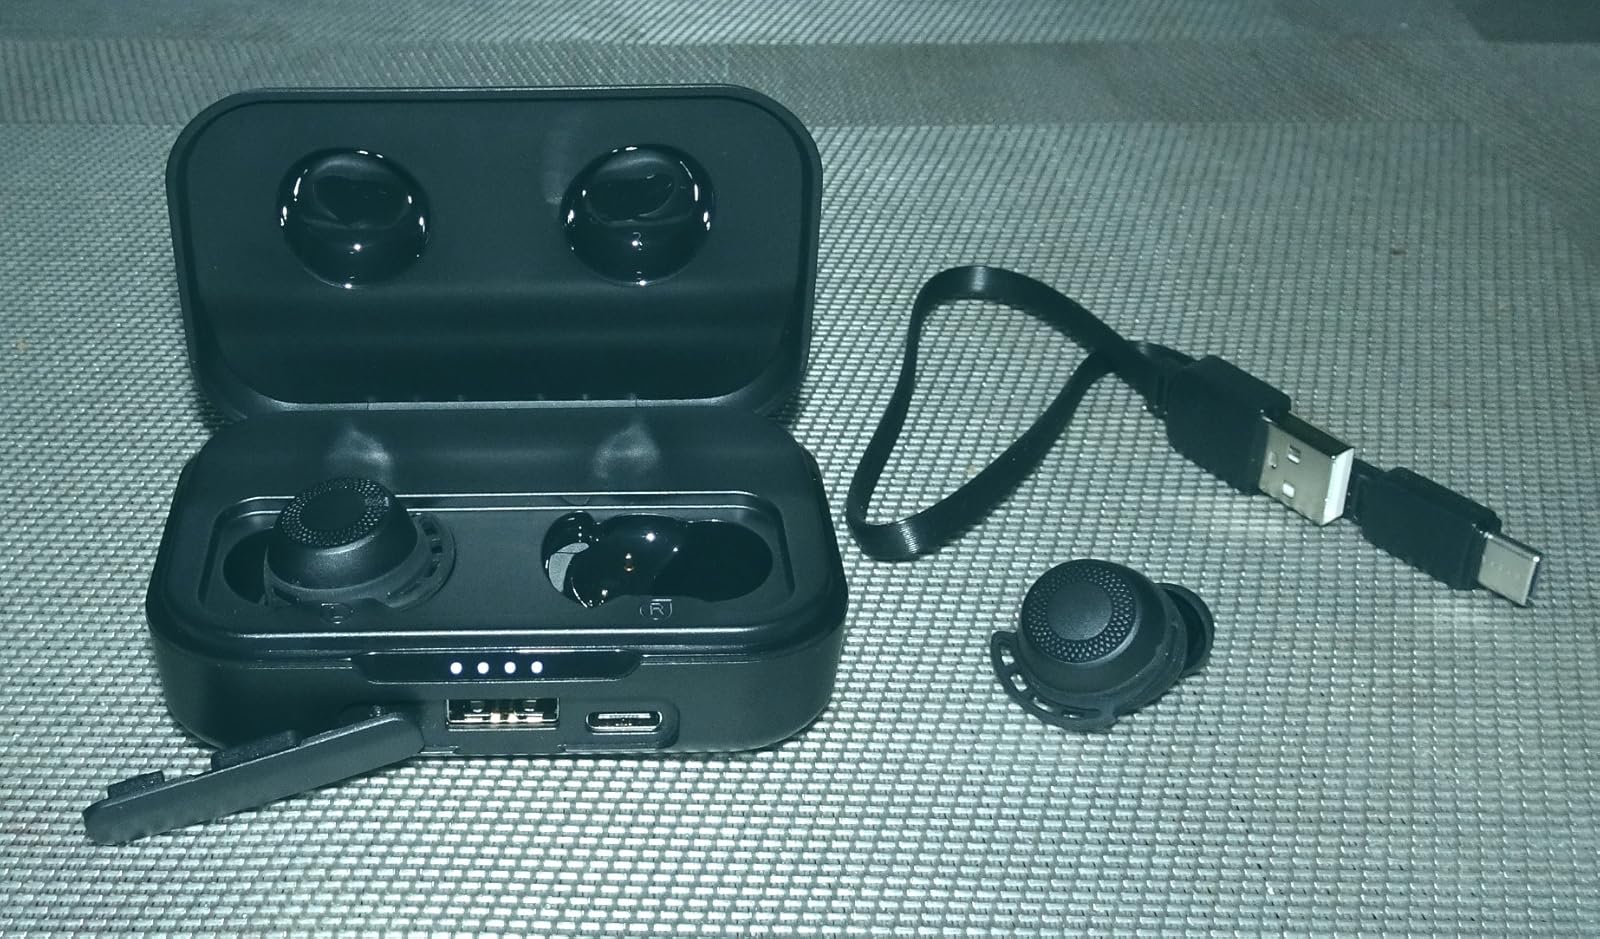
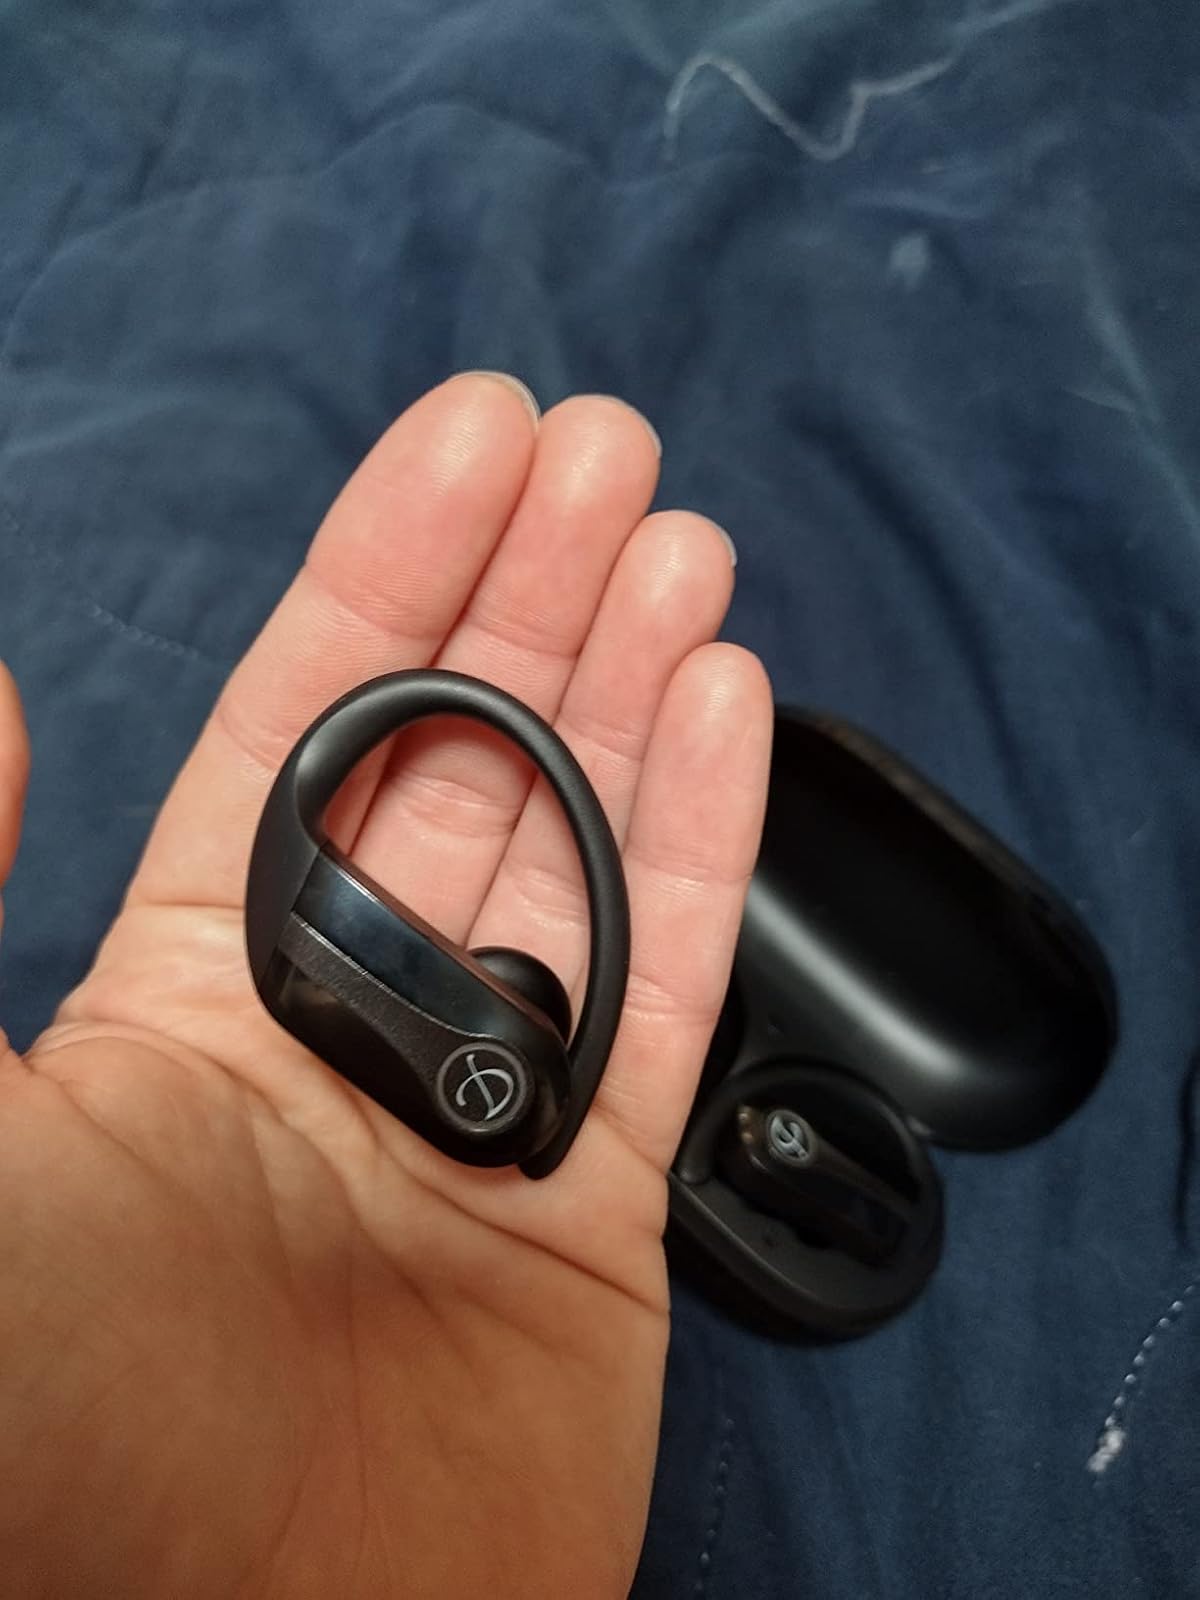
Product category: earbuds
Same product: no